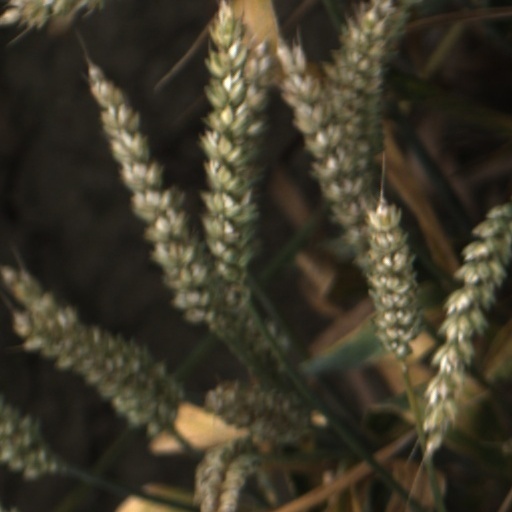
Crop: wheat